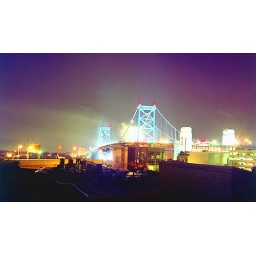
Fireworks from the ball field in Camden and the moon is very orange to the left near the horizon